H. J. Burlingame

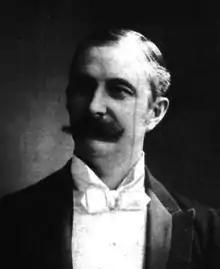
H. J. Burlingame

Hardin Jasper Burlingame (1852–1915) was an American magician and magic historian.